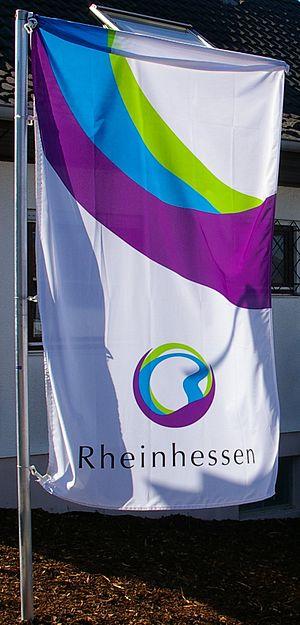
Les vignobles de la Hesse rhénane se répartissent sur plus de 150 villages, dont 20 % sont couverts de vignes. Cela en fait la plus grande région viticole d'Allemagne. Les vins de Hesse rhénane représentent de multiples nuances gustatives dues non seulement aux cépages cultivés mais surtout à l'influence des terroirs. Le vignoble de « pays des mille collines » produit des vins blancs secs ou liquoreux, des vins rouges et rosés.
Sulzheim est une commune allemande de l'arrondissement d'Alzey-Worms, en Rhénanie-Palatinat.